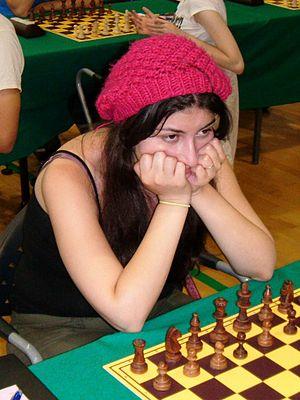
Tatev Abrahamyan est une joueuse d'échecs américaine née le 13 janvier 1988 à Erevan en Arménie. Elle a le titre de grand maître international féminin depuis 2011.